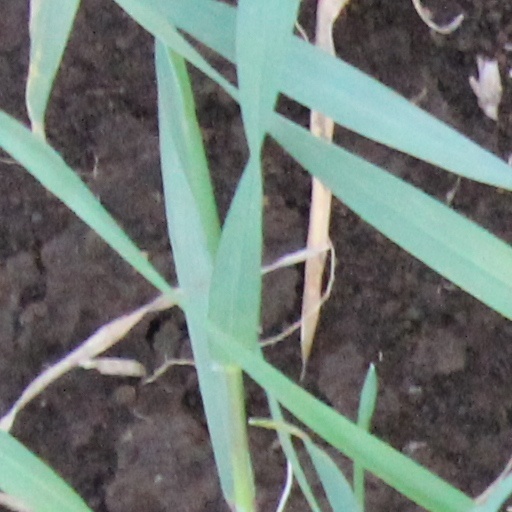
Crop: wheat